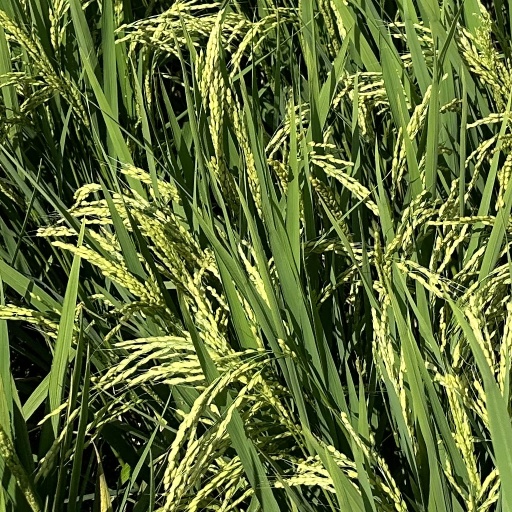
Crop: rice